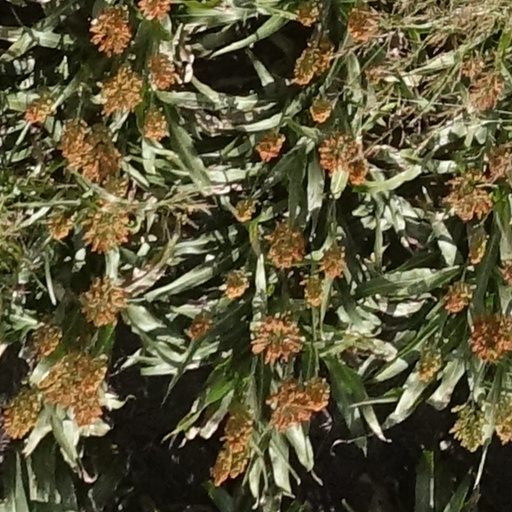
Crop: sorghum